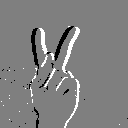
ASL letter: k